List of liberal theorists

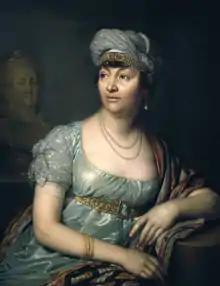
Madame de Staël

Olympe de Gouges (French, 1748–1793) is best known as an advocate of women's rights, writing "Declaration of the Rights of Woman and of the Female Citizen", in response to the "Declaration of the Rights of Man and of the Citizen" (1789); she was executed during the French Revolution. Prior to the outbreak of the revolution, she authored "Réflexions sur les hommes nègres" (1788), calling for better treatment of black slaves. Her most famous quote is “A woman has the right to mount the scaffold. She must possess equally the right to mount the speaker's platform.”